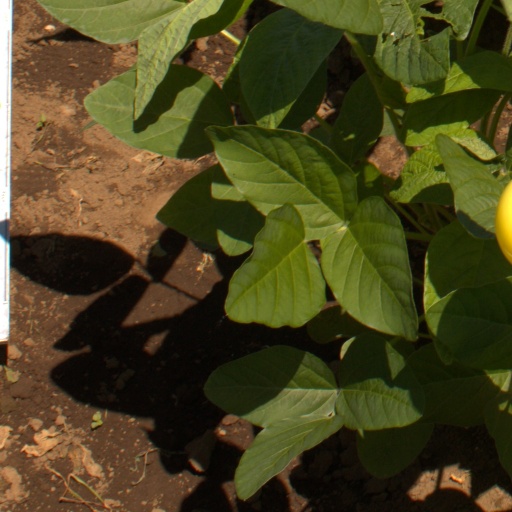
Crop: soybean